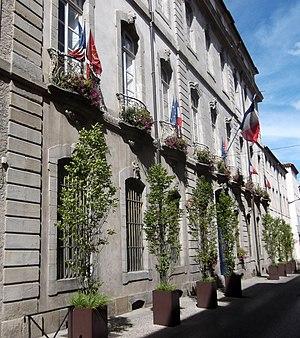
L'Hôtel de Rolland (XVIIIe siècle) est le siège de l'hôtel de Ville de Carcassonne
Carcassonne est une commune française, préfecture du département de l'Aude dans la région Occitanie.